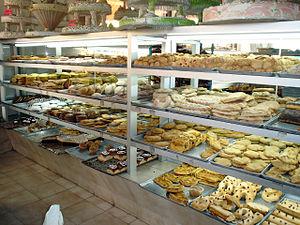
Le pan dulce est un pain sucré d'Amérique latine. Il est servi à Noël.